North China Craton

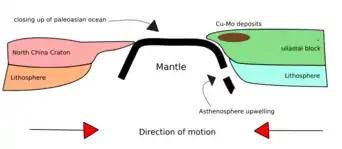
Described the tectonic processes of The North China Craton northern margin in the Palaeozoic. The subduction and collision event caused minerals to deposited on the edge of the continental crust. The place where the Cu-Mo was deposited is indicated. Edited from Zhai and Santos,2013 and Kusty et al., 2007

Banded iron formations (BIFs) belong to granulite facies and are widely distributed in the metamorphosed units. The age of the ore is defined by isotopic analysis of hafnium dating. They are interlayered with volcanic-sedimentary rocks. They can also occur as some other features: dismembered layers, lenses and boudins. All the iron occurrences are in oxide form, rarely in silicate or carbonate form. By analysing their oxygen isotope composition, it is suggested that the iron was deposited in an environment of weakly oxidized shallow sea environment. There are four regions where extensive iron deposits are found: Anshan in northeast China, eastern Hebei, Wutai and Xuchang-Huoqiu. The North China Craton banded iron formation contains the most important source of iron in China. It consists of more than 60–80% of the nations iron reserves.